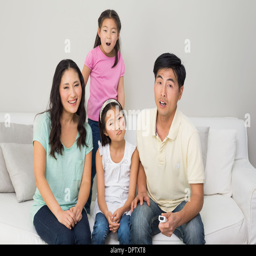
portrait of a family of four watching tv in living room